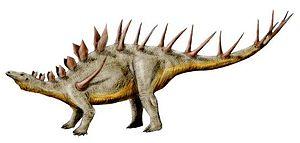
Kentrosaurus est un genre éteint de dinosaures herbivores stégosauriens africains ayant vécu au Jurassique supérieur. Il est apparenté au Stegosaurus du continent américain, ce qui est un exemple d'évolution séparée liée à la dérive des continents. Kentrosaurus était cependant plus petit et ne possédait pas le même type d'armure osseuse.